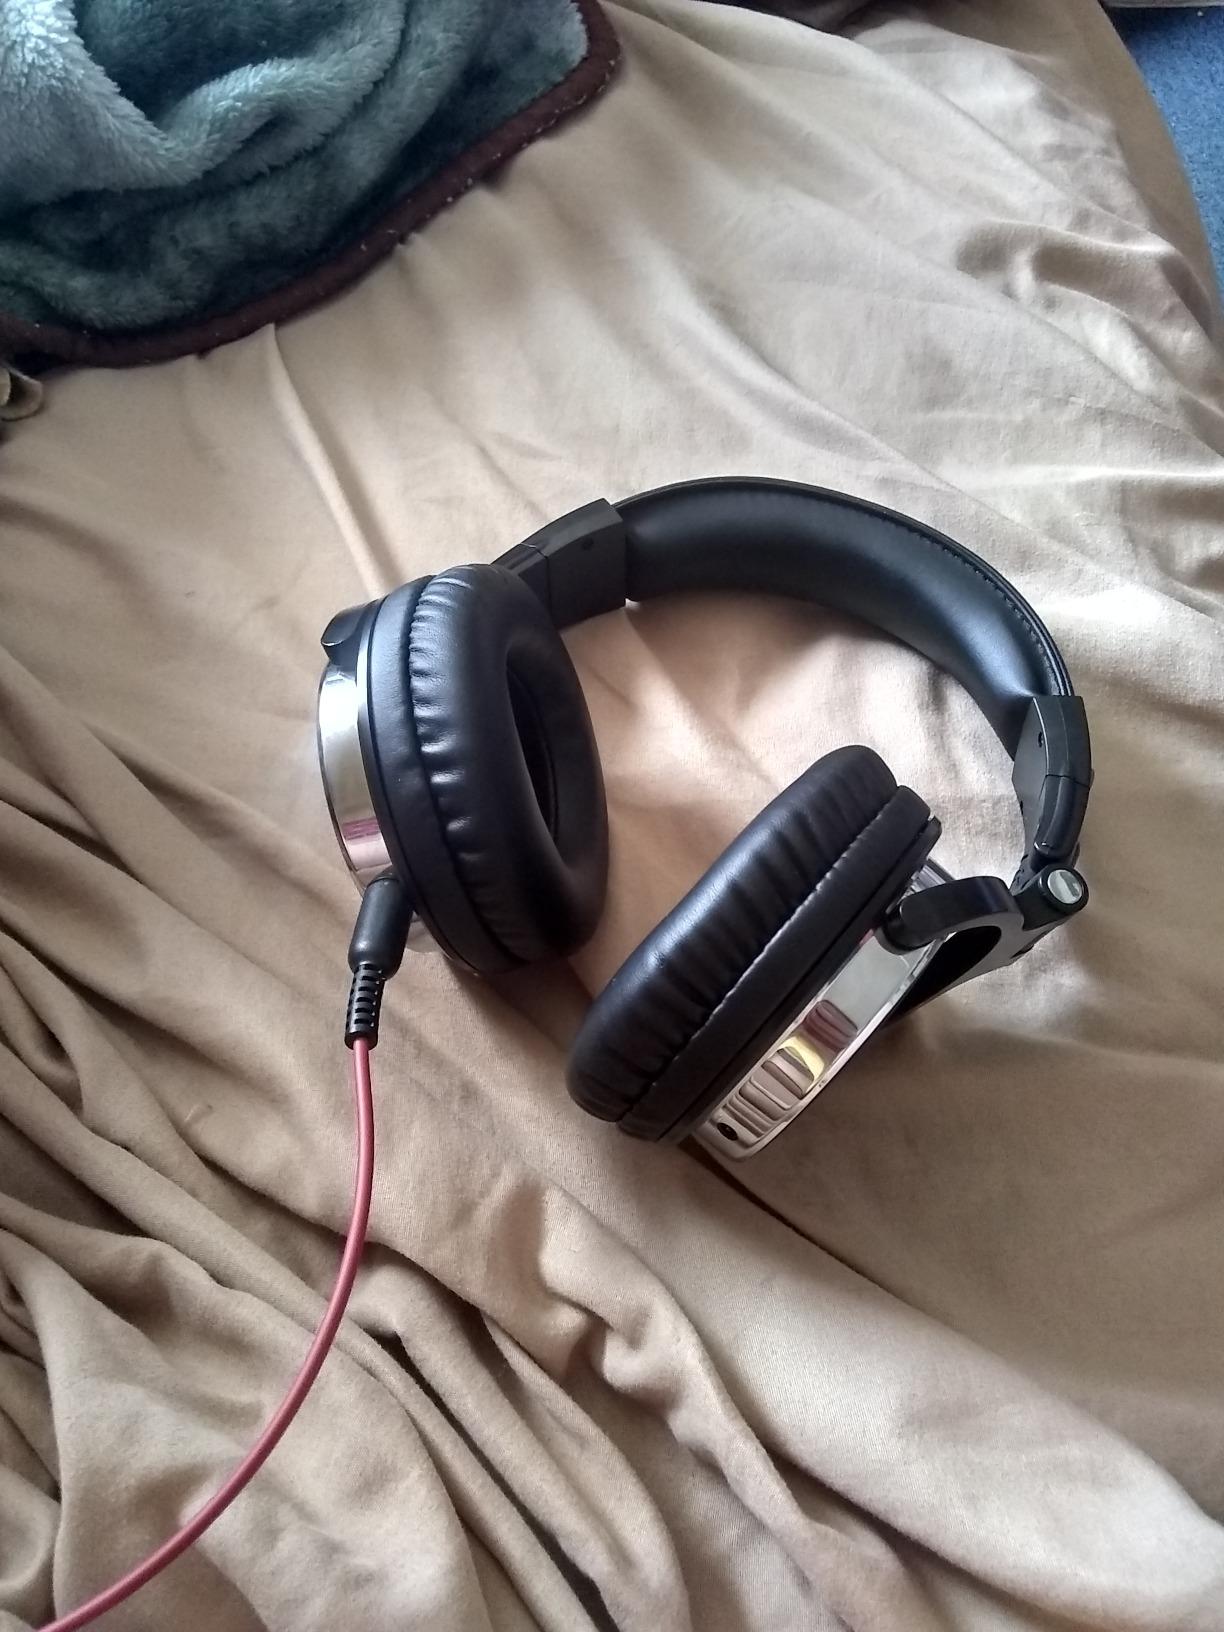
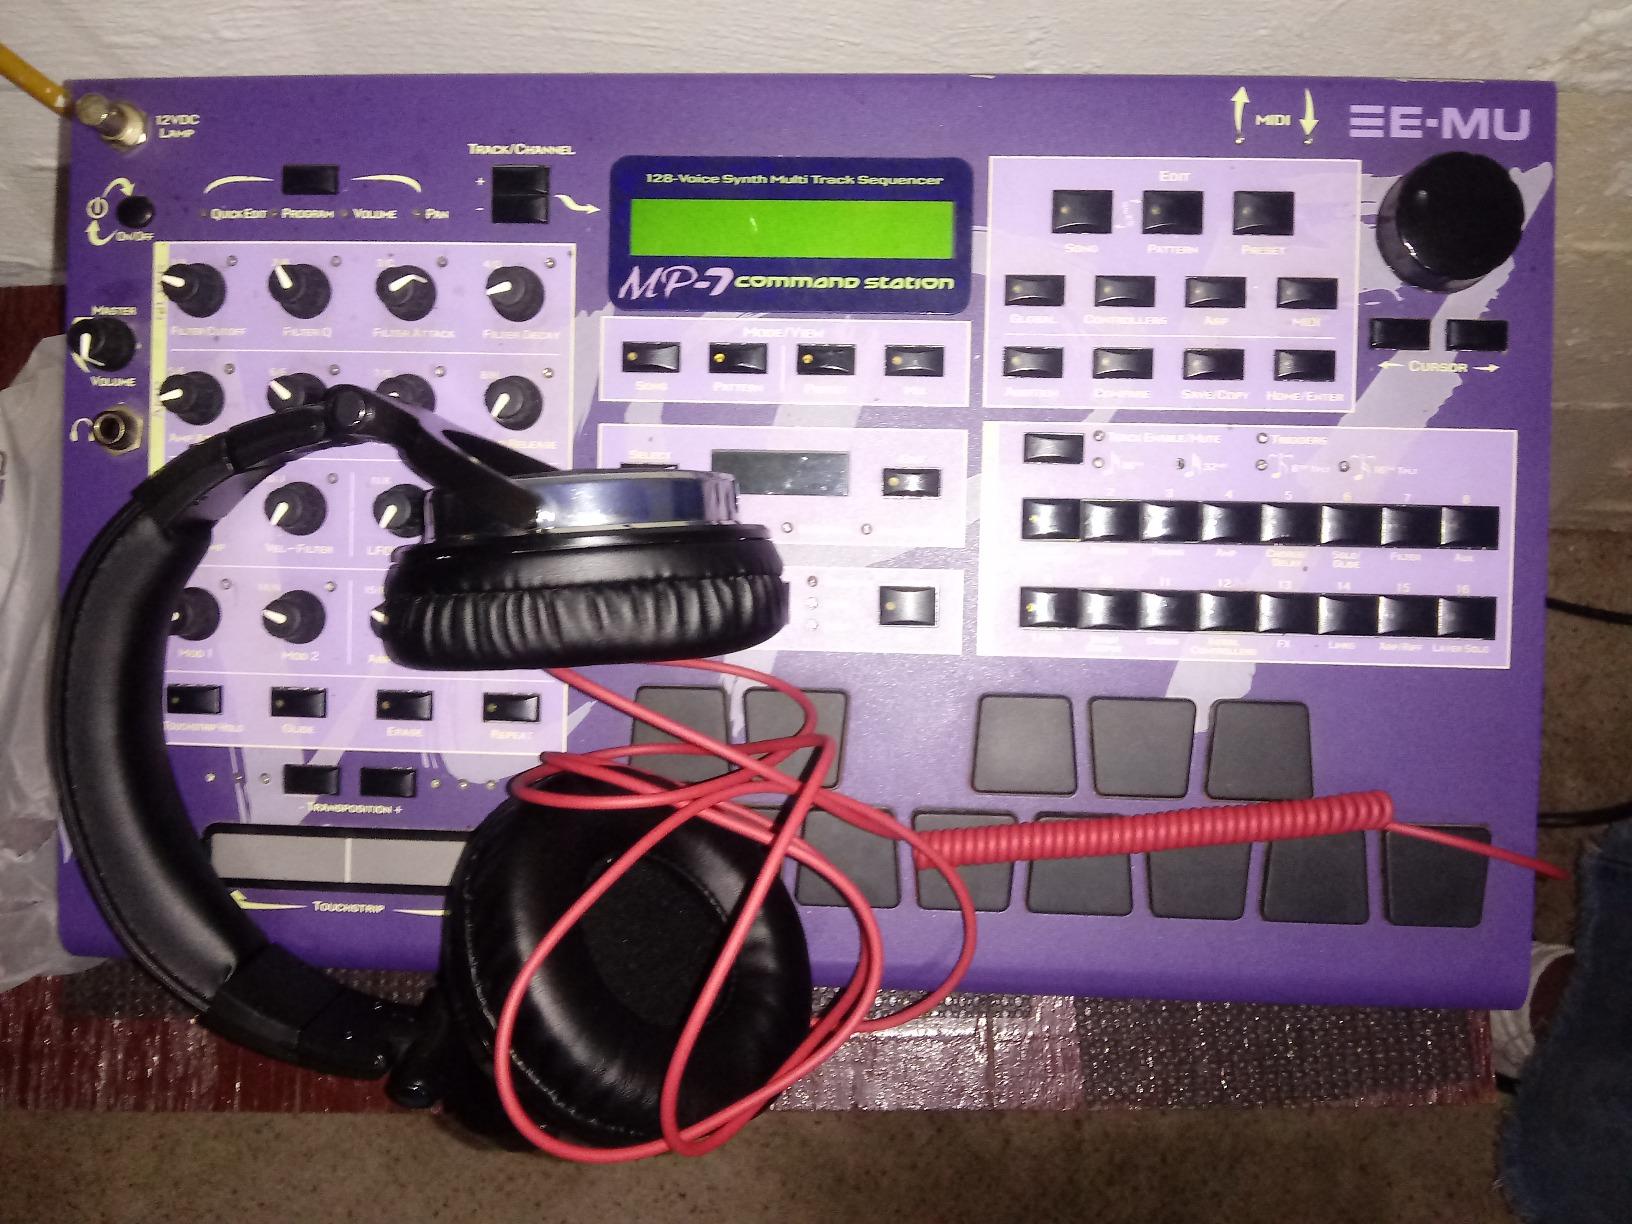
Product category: headphones
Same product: yes